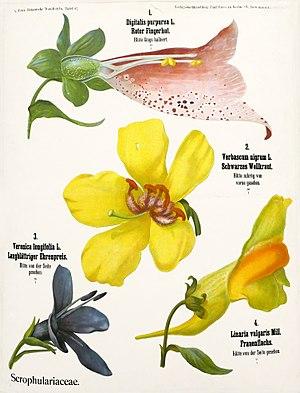
Léopold Kny et Albert Peter (fabricants). Planches botaniques murales ou Botanische Wandtafeln. Verlagsbuchhandlung Paul Parey. Berlin. Fin du 19e s. début du 20e s. Herbier de l'université de Strasbourg. Exposition Laboratoire d'Europe Strasbourg, 1880-1930 au Musée d'art moderne et contemporain de Strasbourg.